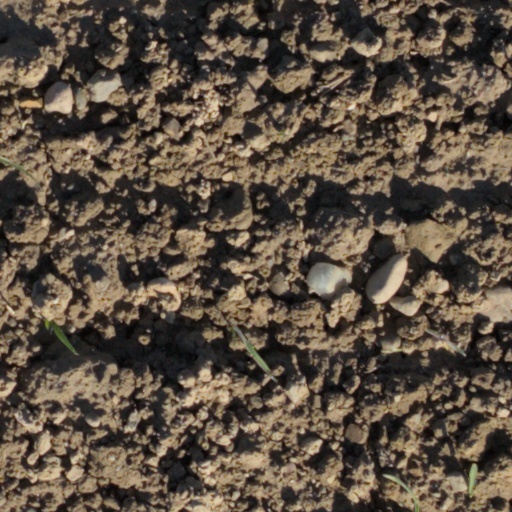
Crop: wheat